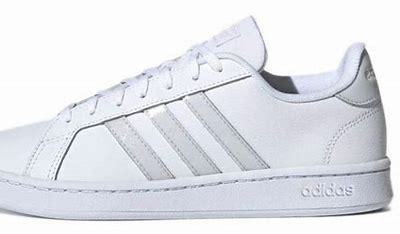
Brand: adidas
Model: neo Adidas NEO Grand Court